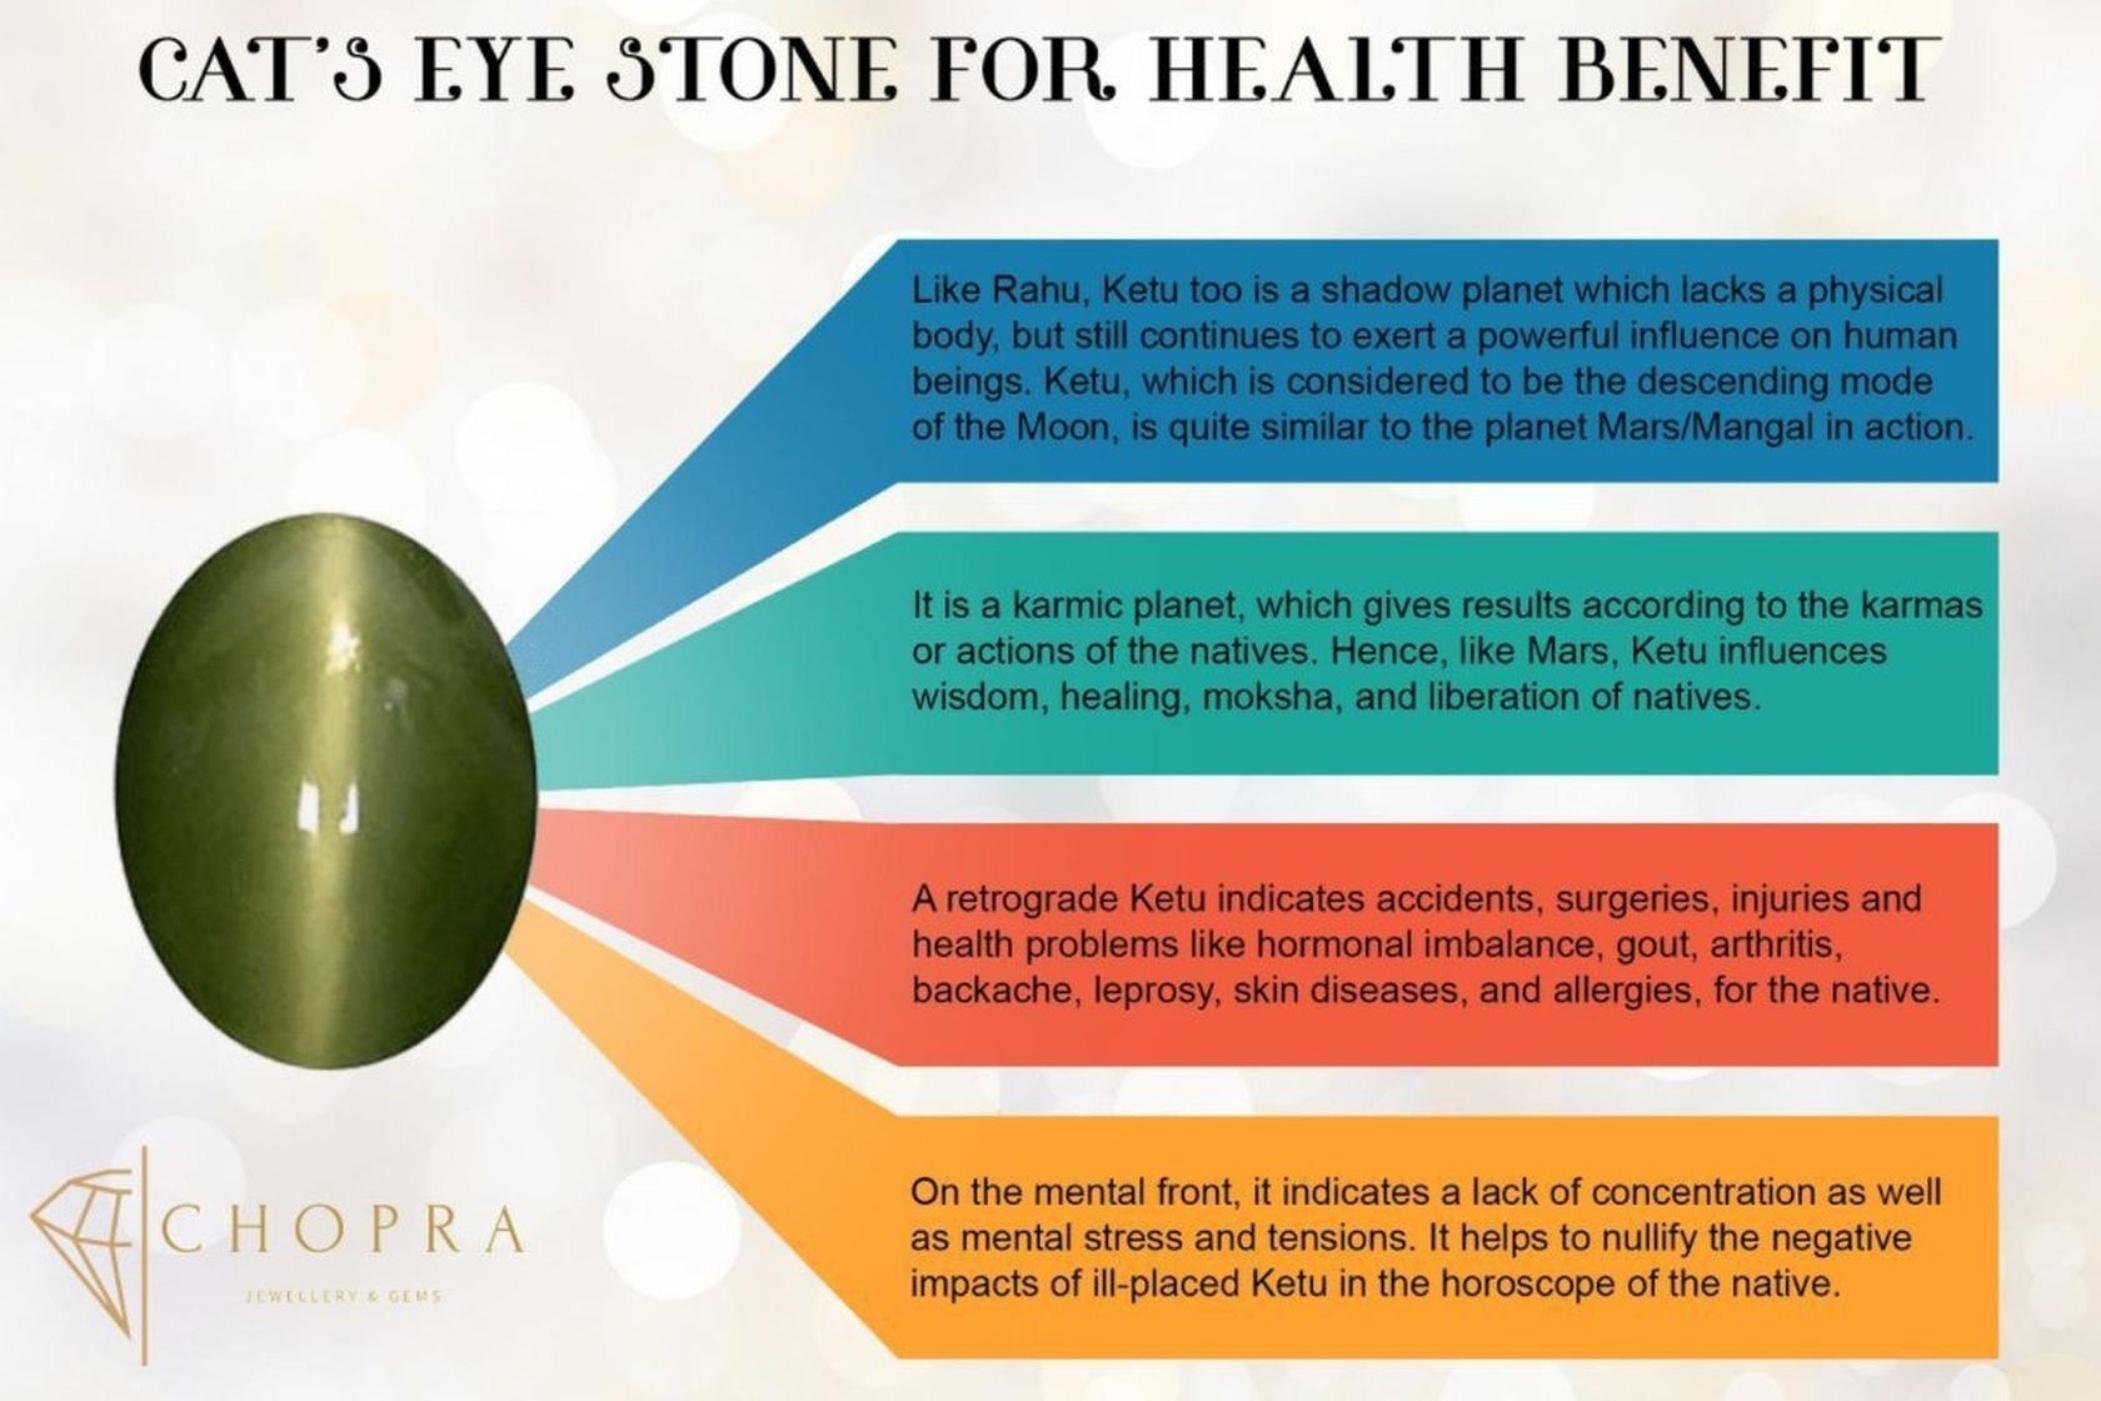
Chopra Gems Gold Plated Stainless Steel Lab Certified Cats Eye Lahsuniya Pendant Green (Men and Women)
Type: Necklaces & Pendants
Brand: Chopra Gems & Jewellery
Price: Rs. 275
 According to vedic astrology, cats eye chrysoberyl also known as lehsunia or vaidurya is the gemstone of planet ketu or south node of the moon. It is a gemstone with intense planetary energies and shows effects quite fast.This gemstone, representing for ketu as per vedic astrology, is known as cats eye, lehsunia, or vaiduria. The other name of this stone is chrysoberyl cats eye. Cats eye chrysoberyl is a favoured gem with individuals who love to gamble or regularly participate in speculative activities and games of chance as it is said to bring luck. This is a gem for risk takers and adventurers. The cats eye gem is believed to build back the physical body that has been damaged by abuse of any kind unhealthy habits, disease, depression etc. The cats eye gemstone can relieve mental anxiety cause by in expression of desires. It can dissolve stress. Wearing a cats eye can give greater awareness and restore memory. Cats eye stone unblocks the innumerable channel of earning quick money. Ensure and reinforce the luck of a person to earn instant wealth. Lehsunia stone restores excellent protective properties that will guard a person against ghosts and evil eyes. The ketu does that is acknowledged as being one of the worst and longest remaining dasha that last around 18 years will be soothed by wearing cats eye stone. Product.
Features: Type - lab certified cats eye lahsuniya pendant,Color - green,For men and women
Included: 1 Lab Certified Cats Eye Lahsuniya Pendant